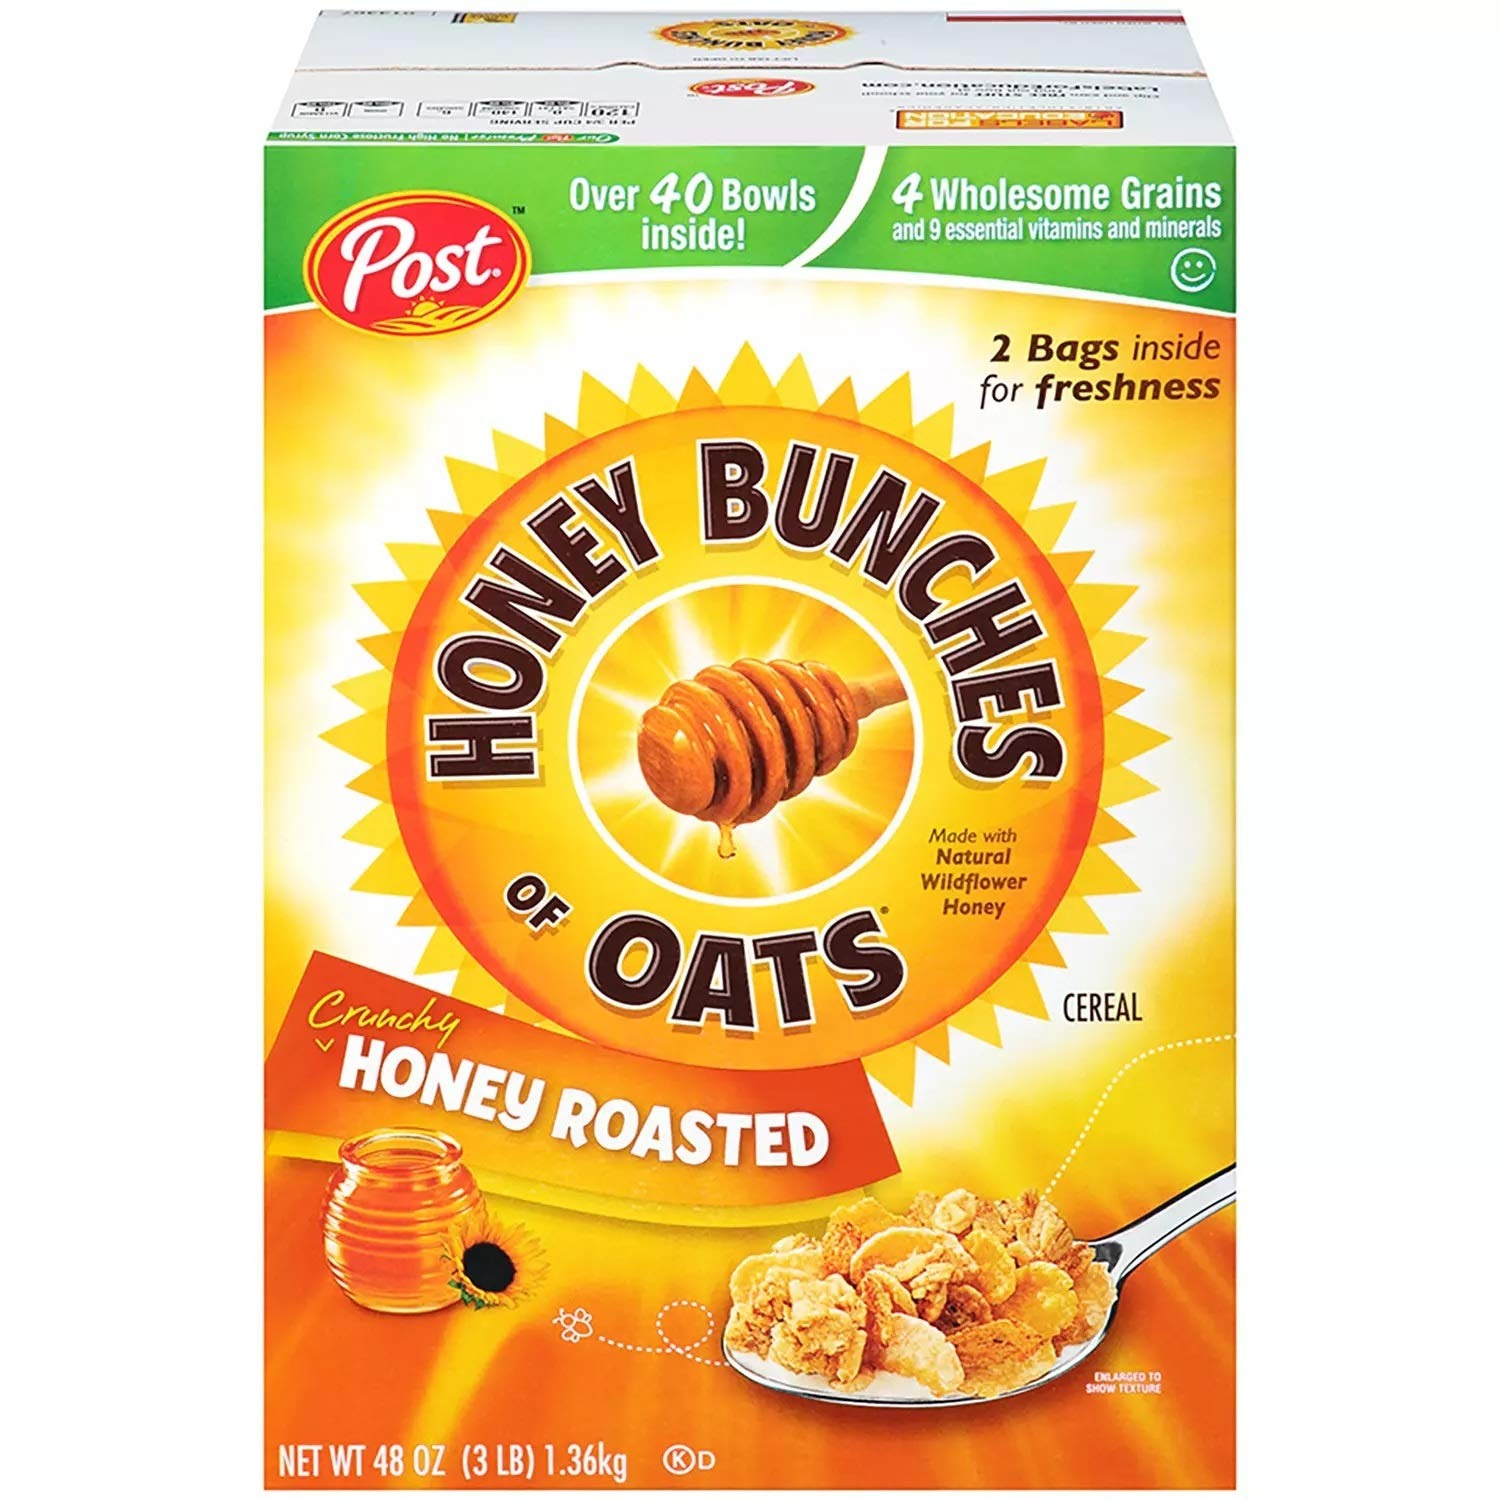
Item Name: Post Honey Bunches of Oats, Honey Roasted (48 Ounce)
Value: 48.0
Unit: Ounce

Price: 8.765